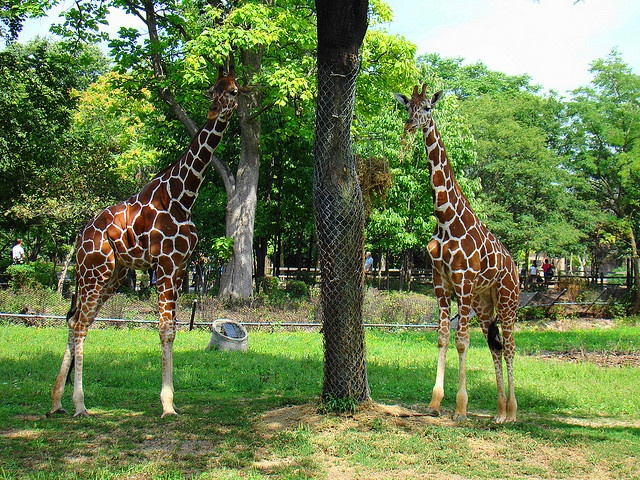
Two giraffes reach for the food in the tree.
A couple of giraffe standing on either side of a tree.
Two giraffes standing on grass next to a tree.
Two giraffes grazing in the grass next to a tree.
Two giraffes standing around outside beside a tree